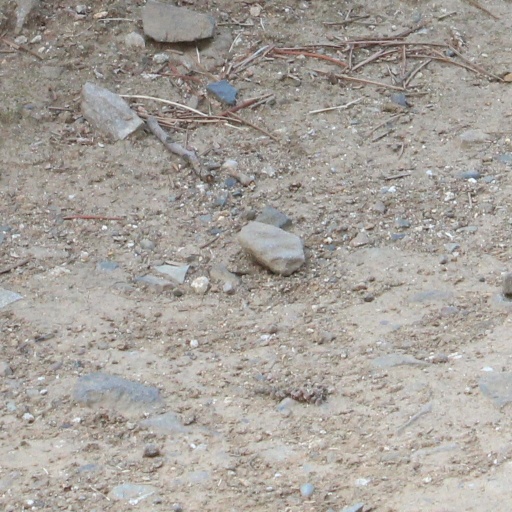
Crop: rice